Tchamba Prefecture

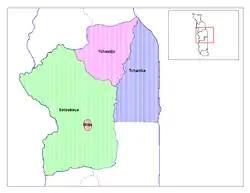

Tchamba Prefecture is one of the prefectures of Togo located in the Centrale Region. At the time of the 2022 census it had a population of 200,585 people.